Choi Yoon-so

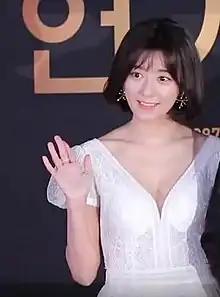
Choi in 2019

Choi Yoon-so (born November 29, 1984) is a South Korean actress. She is notable for portraying the villainous and ruthless Koo Hae-joo in the daily drama series "Unknown Woman".